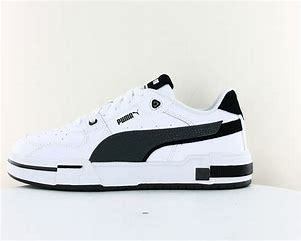
Brand: Puma
Model: Ca Pro